Corpse road

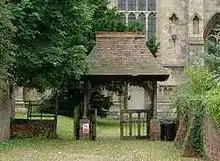
A traditional English lychgate

In late medieval times a population increase and an expansion of church building took place in Great Britain inevitably encroaching on the territories of existing mother churches or minsters. Demands for autonomy from outlying settlements made minster officials feel that their authority was waning, as were their revenues, so they instituted corpse roads connecting outlying locations and their mother churches (at the heart of parishes) that alone held burial rights. For some parishioners, this decision meant that corpses had to be transported long distances, sometimes through difficult terrain: usually a corpse had to be carried unless the departed was a wealthy individual. An example would be the funeral way that runs from Rydal to Ambleside in the Lake District where a coffin stone, on which the coffin was placed while the parishioners rested, still exists. Many of the 'new' churches were eventually granted burial rights and corpse roads ceased to be used as such.